2021 Bowling Green tornadoes

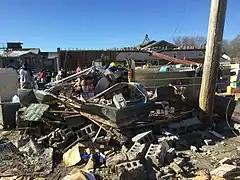
A liquor store that was destroyed in the western part of Bowling Green, Kentucky.

The tornado narrowed and weakened some as it moved through the Chuck Crume Nature Park, and into neighborhoods near Cedar Ridge Road as a low-end EF2. Damage to homes in this area was less severe, but numerous large hardwood trees were snapped and uprooted, some of which fell on houses and vehicles. A metal power pole was also toppled to the ground. It then clipped the south edge of the Western Kentucky University campus, where the buildings were not directly hit by tornadic winds, but debris was found speared into the exterior walls of a few structures. The tornado increased in intensity again as it moved along the US 31W just south of downtown Bowling Green, heavily damaging or destroying several businesses at high-end EF2 to EF3 strength.